Fiat 665NM protetto

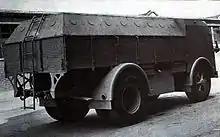
Rear view

Besides the individual weapons of the infantry which could be fired through the slits, generally every vehicle was equipped with a Breda Mod. 30 light machine gun.